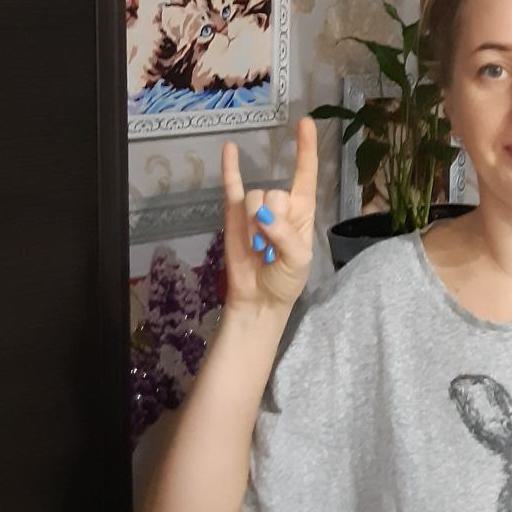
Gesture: rock